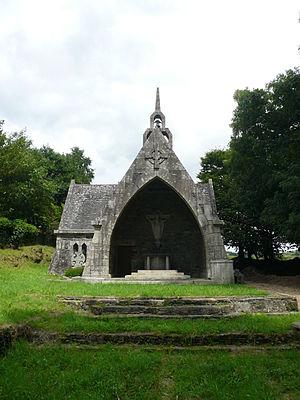
Vue générale de la façade occidentale de la chapelle de Coat-Quéau édifiée par James Bouillé, à Scrignac, Finistère, Bretagne, France.
Cet article recense une partie des monuments historiques du Finistère, en France.
Scrignac [skʁiɲak], est une commune du département du Finistère, dans la région Bretagne, en France. La commune fait partie du Parc naturel régional d'Armorique.
La chapelle actuelle de Koat-Keo fut construite en 1937 à Coat-Quéau, en la commune de Scrignac dans le département du Finistère, à l'initiative de l'abbé Perrot, fondateur du Bleun-Brug, par l'architecte James Bouillé, créateur de l'Atelier breton d'art chrétien.